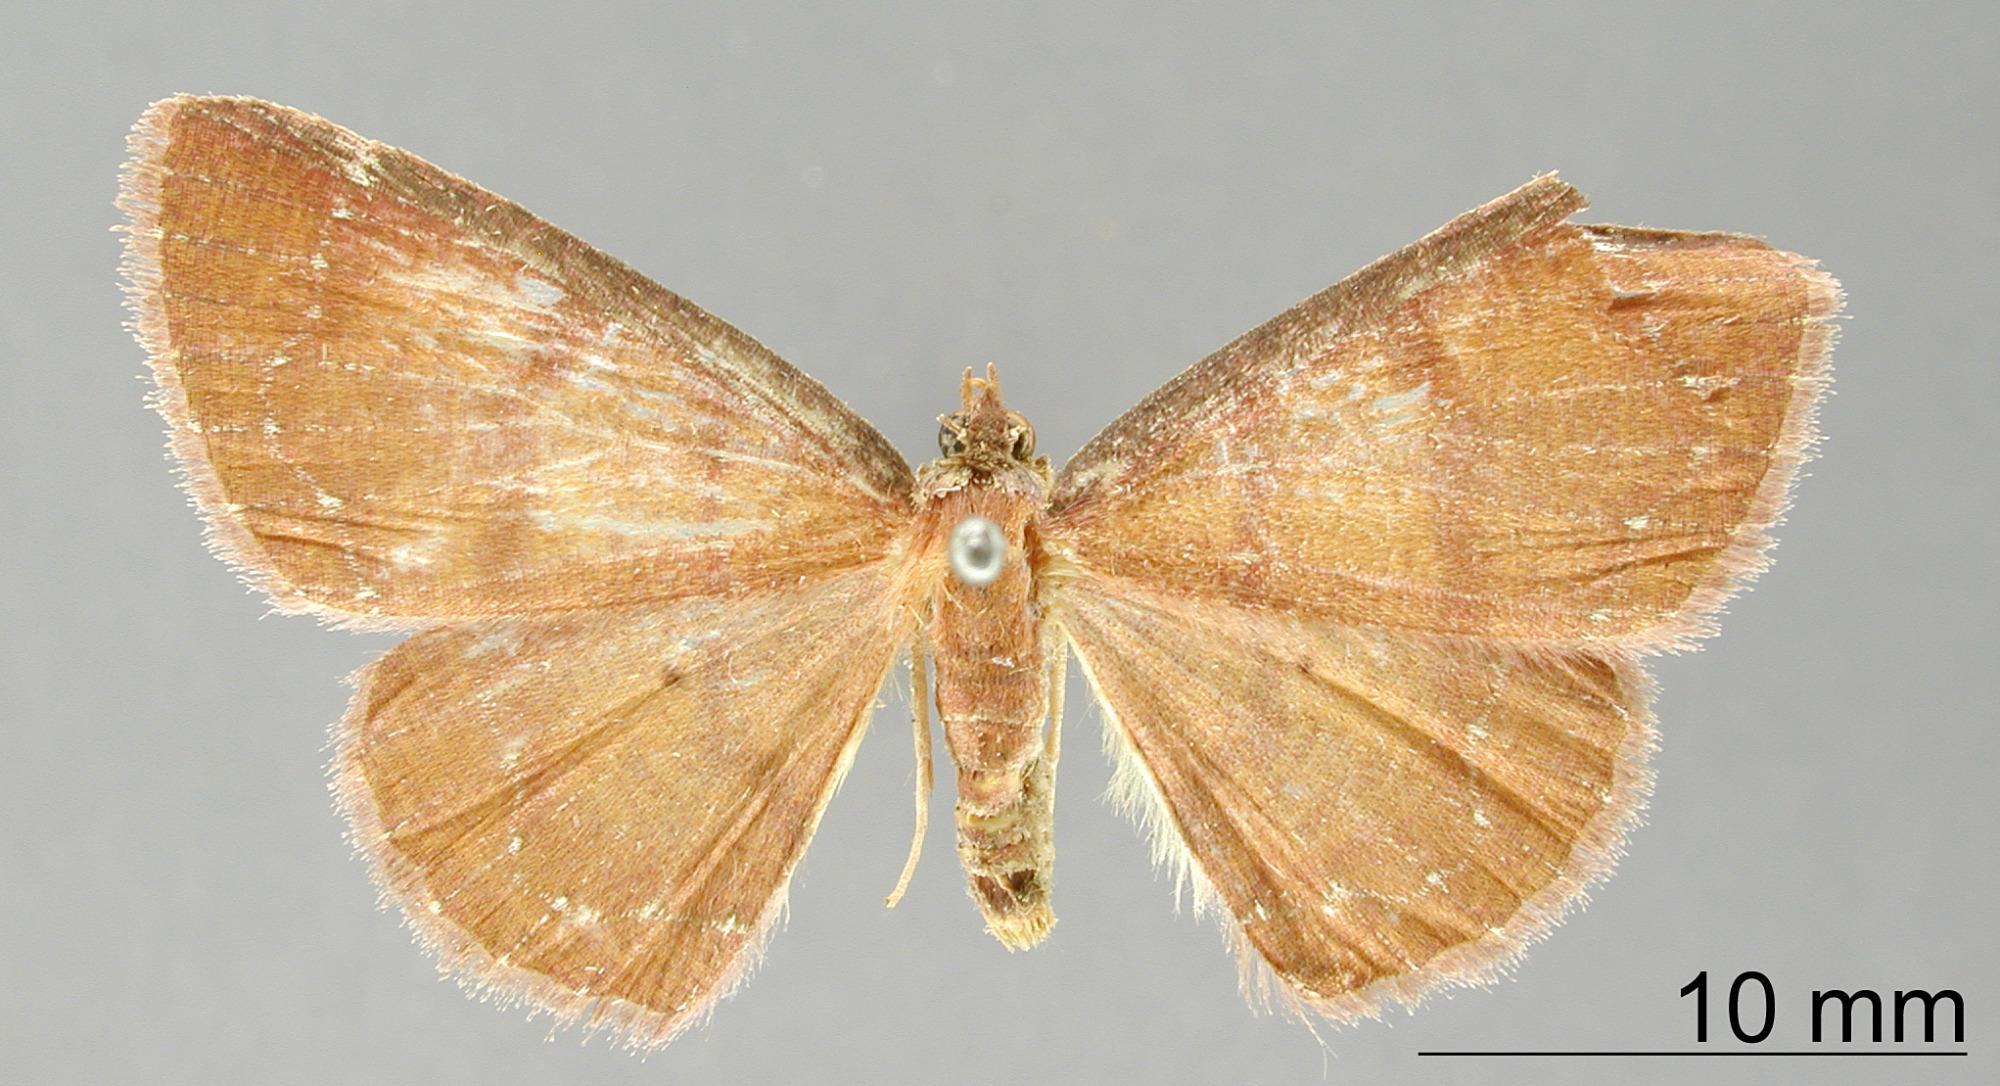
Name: Oenothalia montivaga
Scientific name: Oenothalia montivaga Schaus, 1911
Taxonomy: Animalia, Arthropoda, Insecta, Lepidoptera, Geometridae, Ennominae
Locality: Mount Poas, Costa Rica, Costa Rica